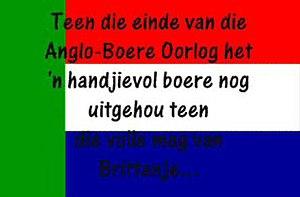
Bok van Blerk - de son vrai nom Louis Andreas Pepler - est un chanteur et un acteur sud-africain, issu de la communauté afrikaner.